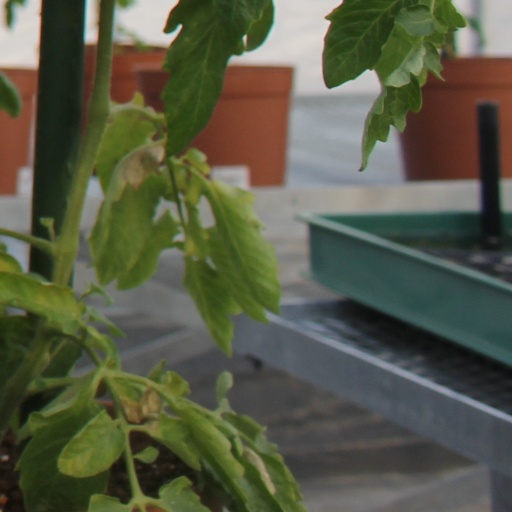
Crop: tomato